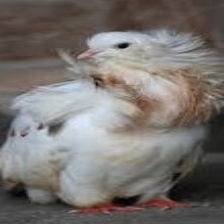
Species: JACOBIN PIGEON
Scientific name: COLUMBA LIVIA